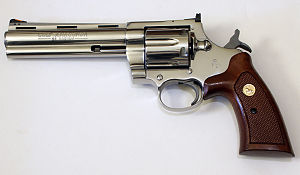
Revolver
Colt Anaconda
En revolver er en variant af en pistol. Det, der kendetegner en revolver, er den roterende tromle med et kammer for hver patron.